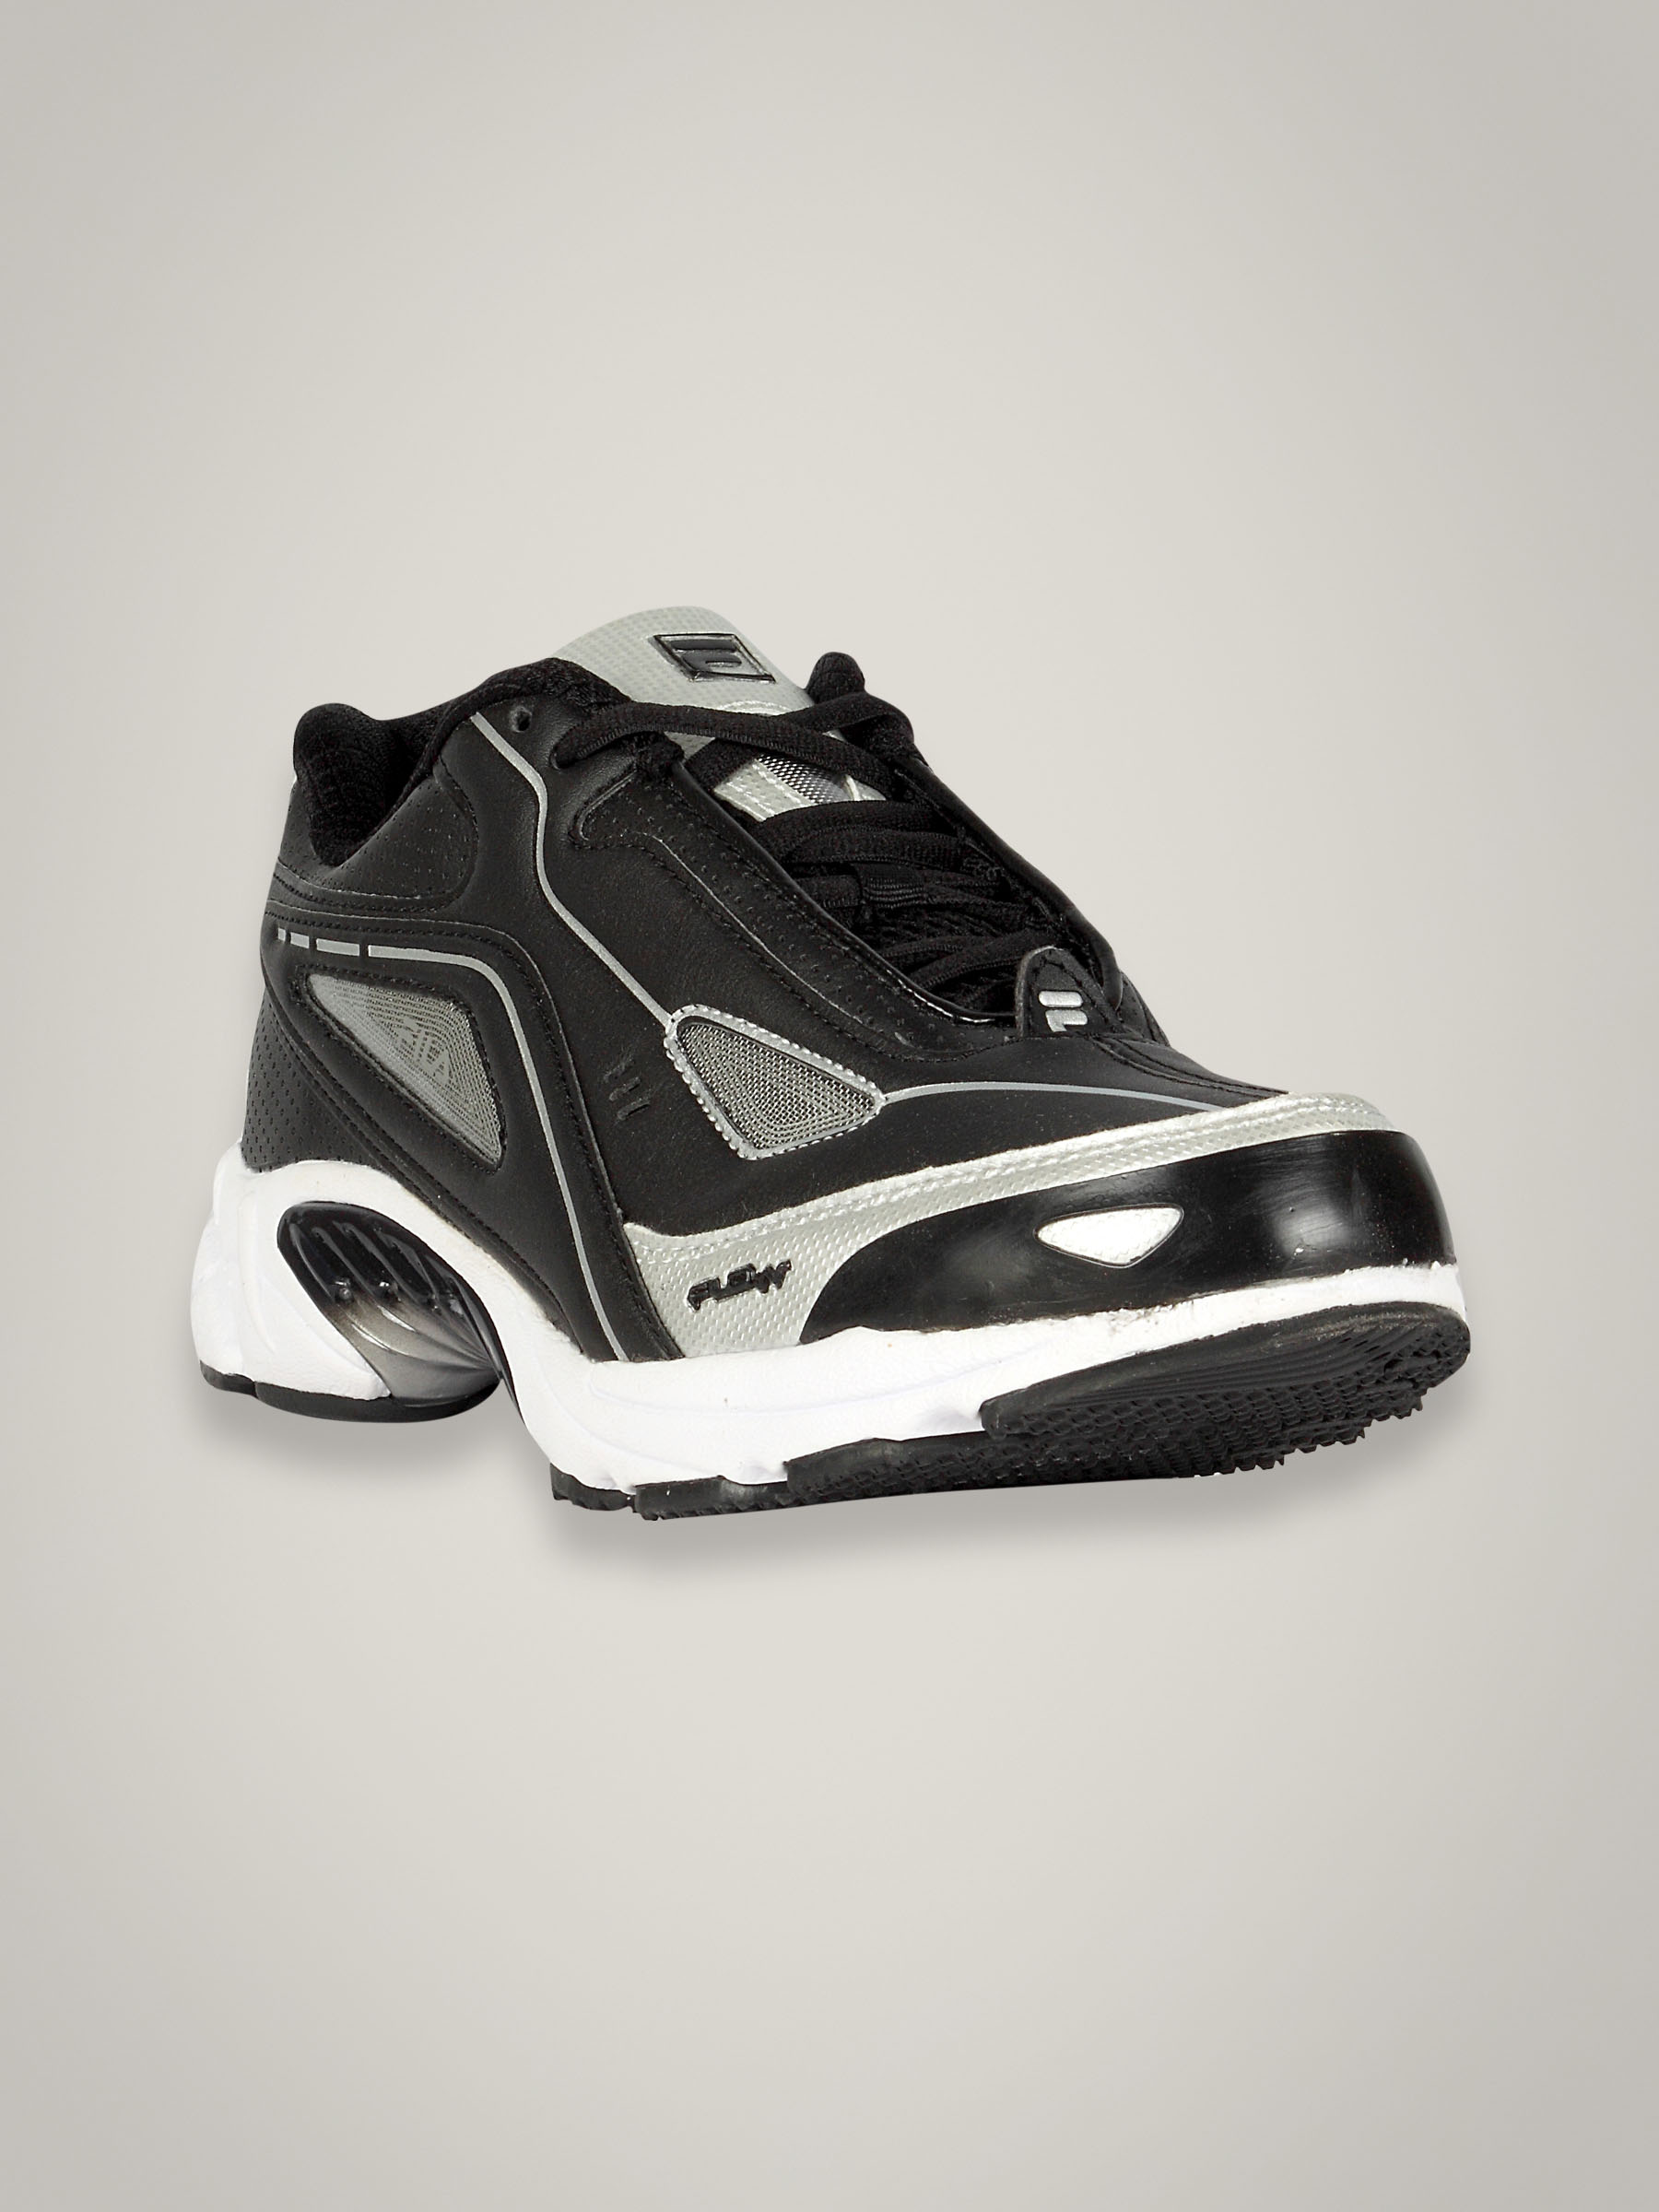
Fila Men's Intercept Black Silver Shoe
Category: Footwear / Shoes / Sports Shoes
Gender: Men
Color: Black
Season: Summer 2011
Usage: Sports